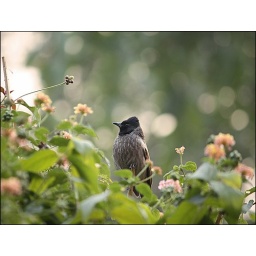
A Bulbul bird on my garden fence . HBW! SOOC! presentation includes a frame in black color only!